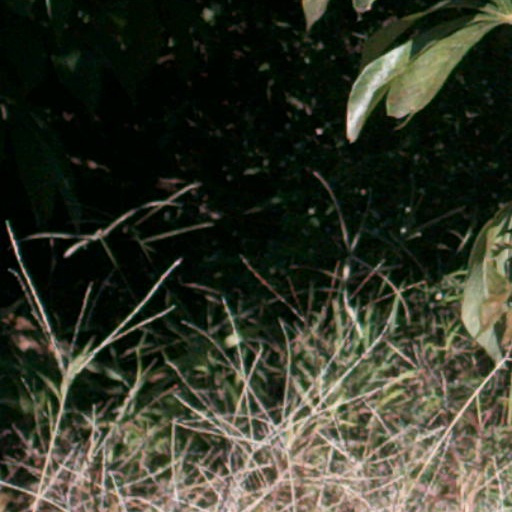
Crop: cassava